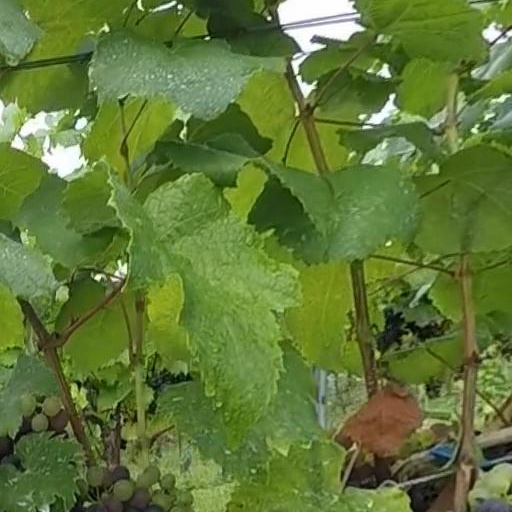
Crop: grape